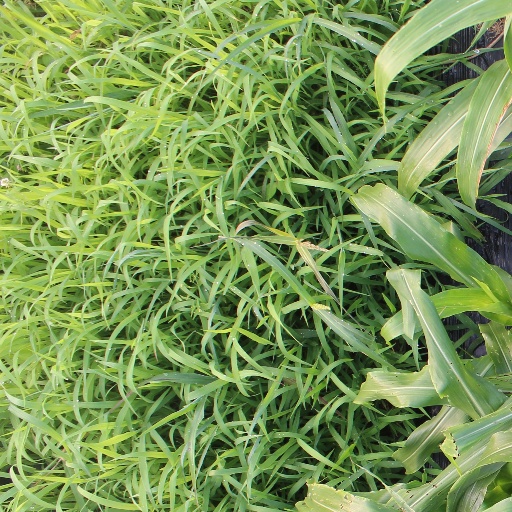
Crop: sorghum